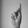
ASL letter: K